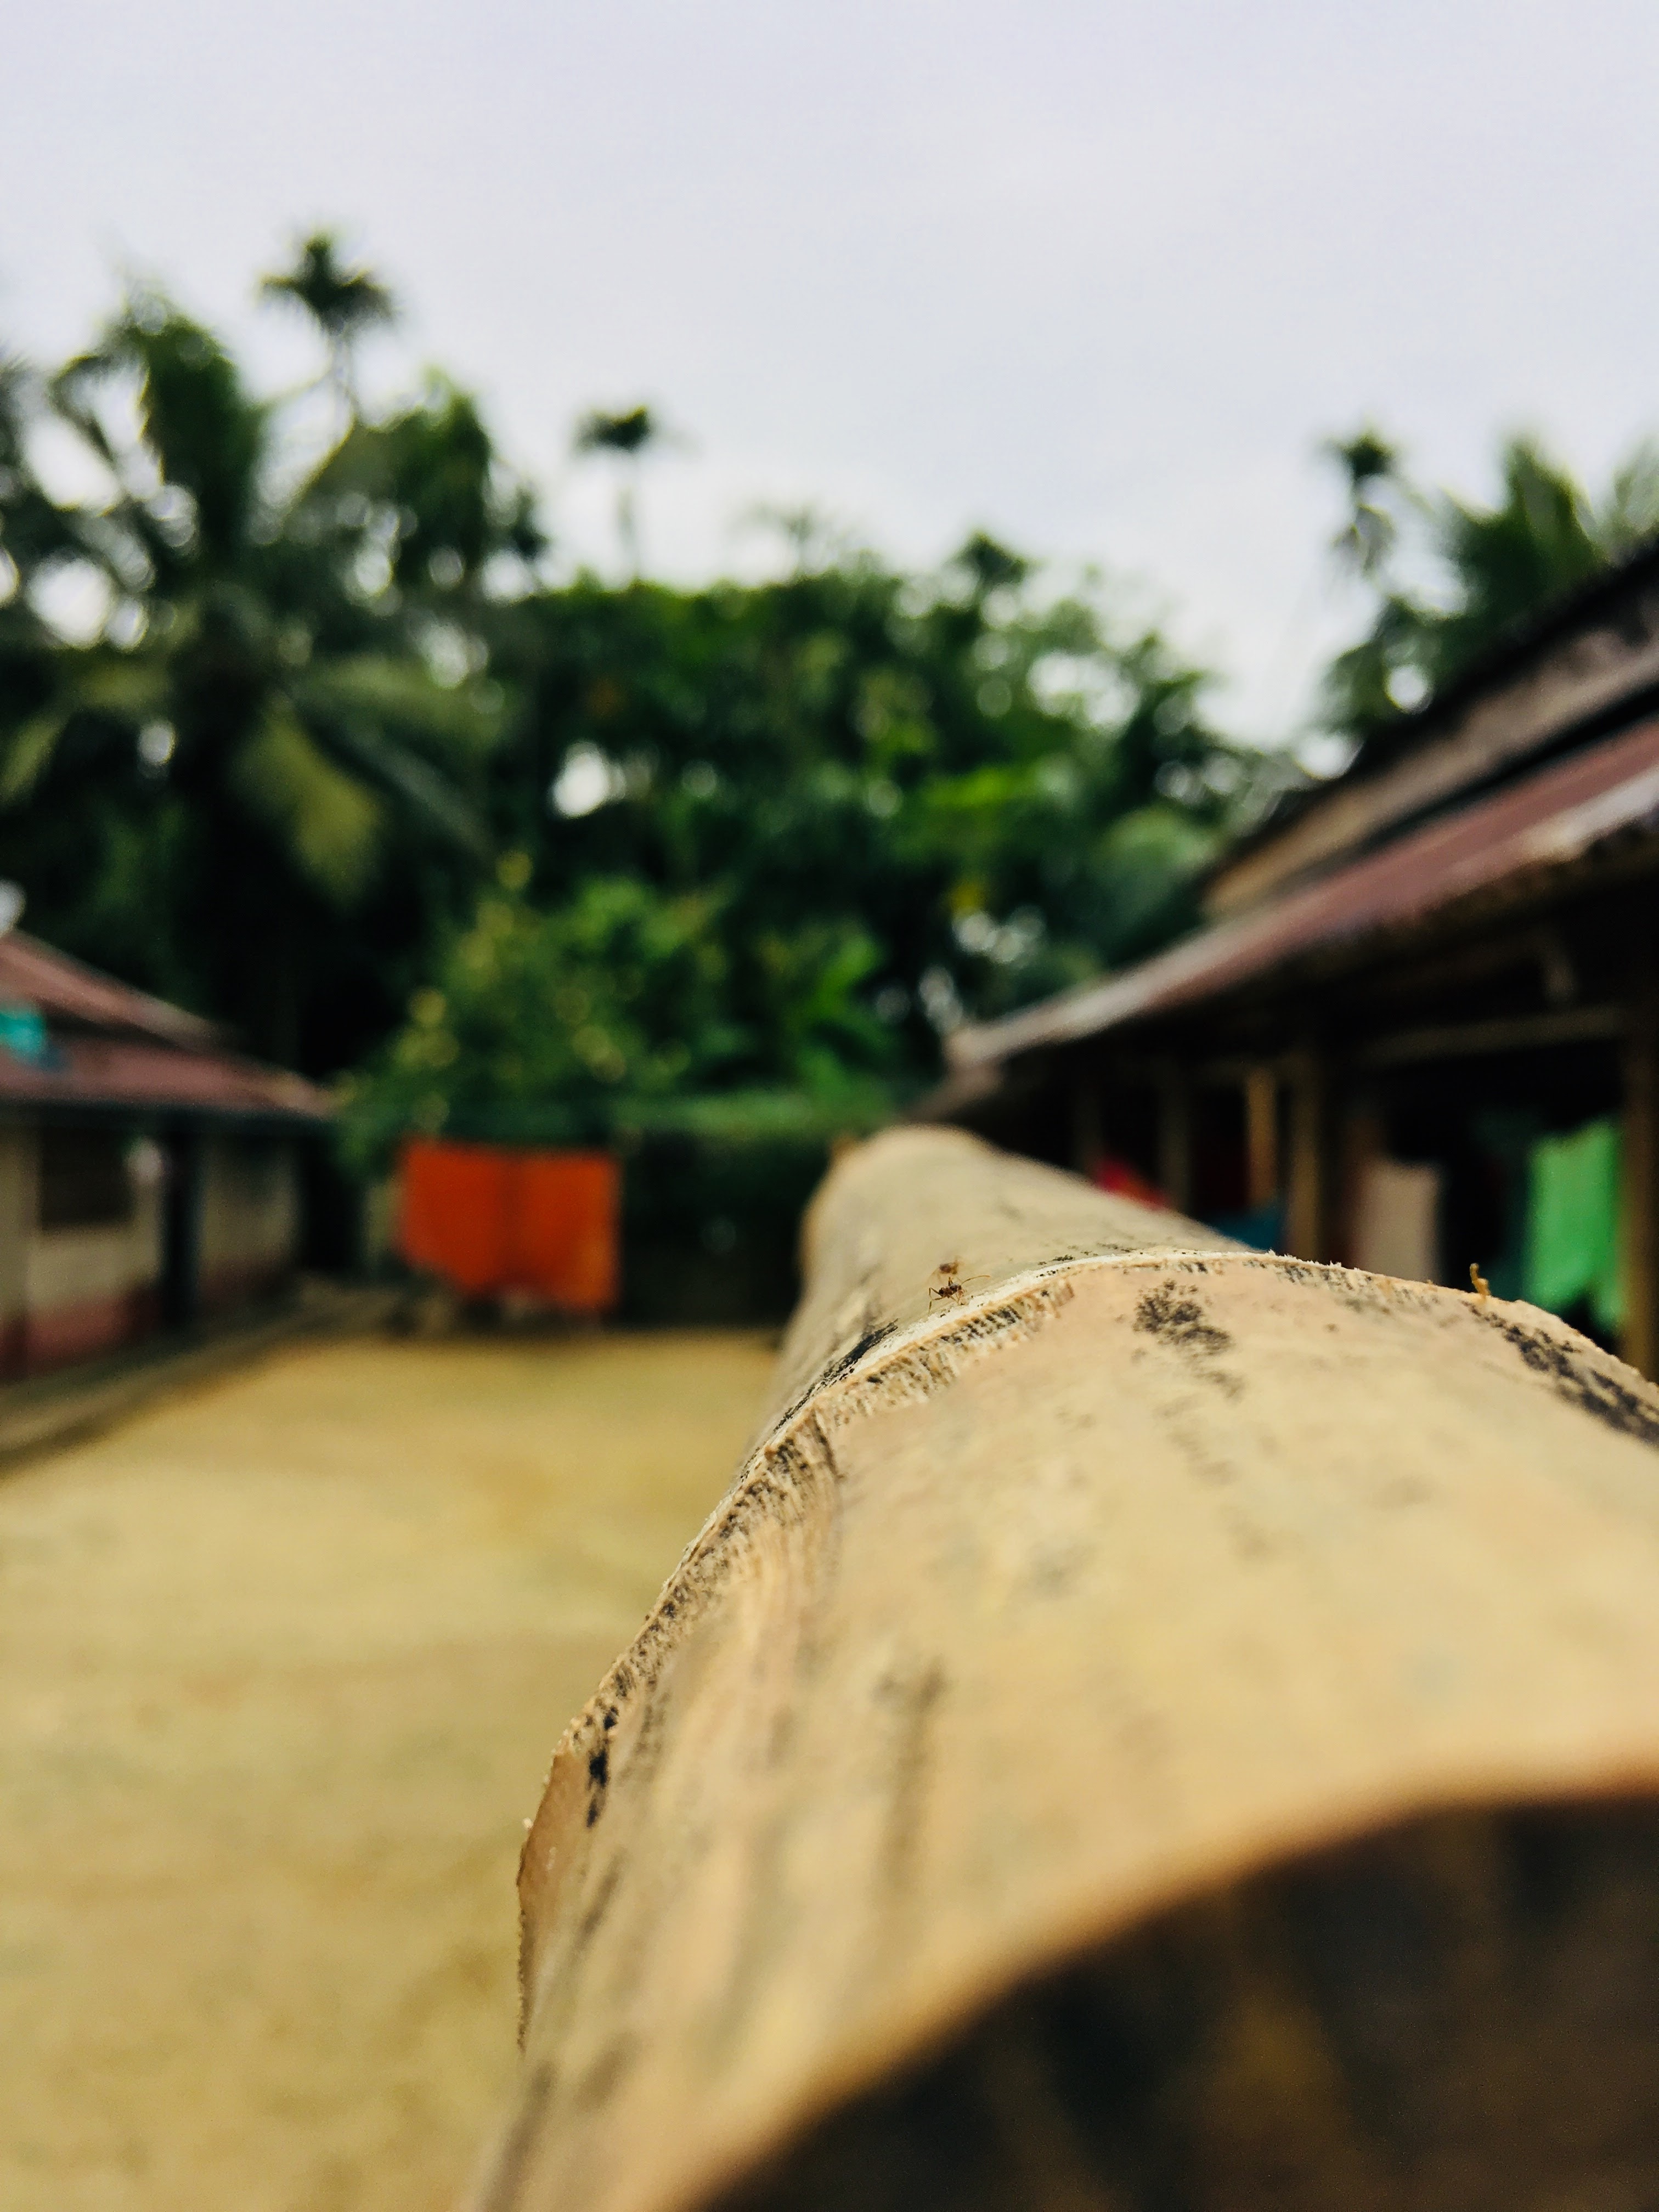
wood, tree, architecture, roof, plant, village